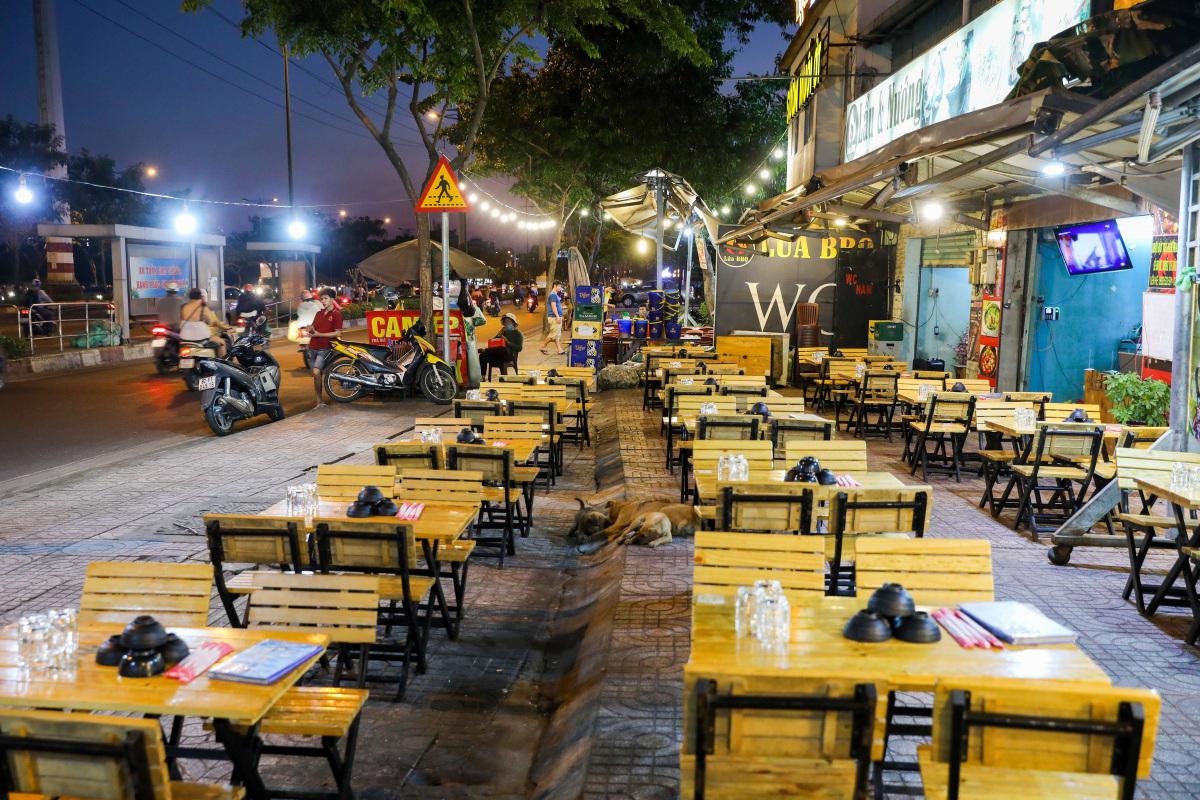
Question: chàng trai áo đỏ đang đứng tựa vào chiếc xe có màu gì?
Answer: chiếc xe có màu vàng